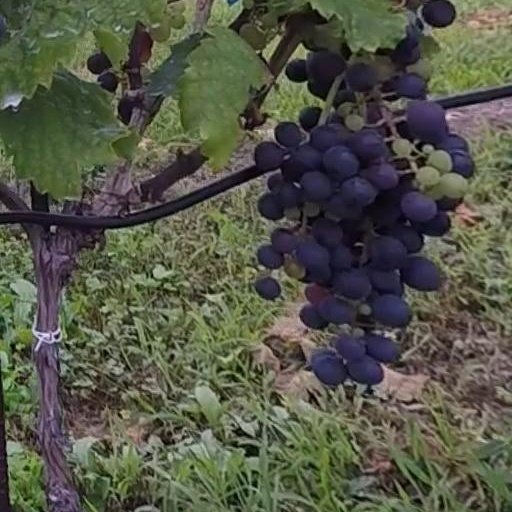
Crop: grape